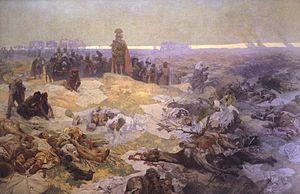
VIIIᵉ millénaire av. J.-C. au milieu du VIᵉ millénaire av. J.-C. : premières traces d'habitat sur les terres de l'actuelle Pologne.